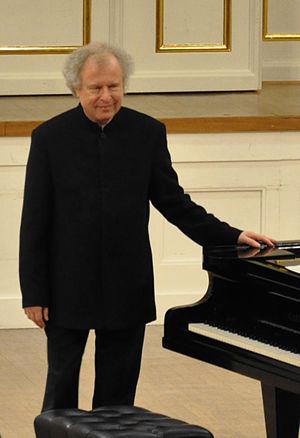
Sir András Schiff est un pianiste et chef d'orchestre hongrois.